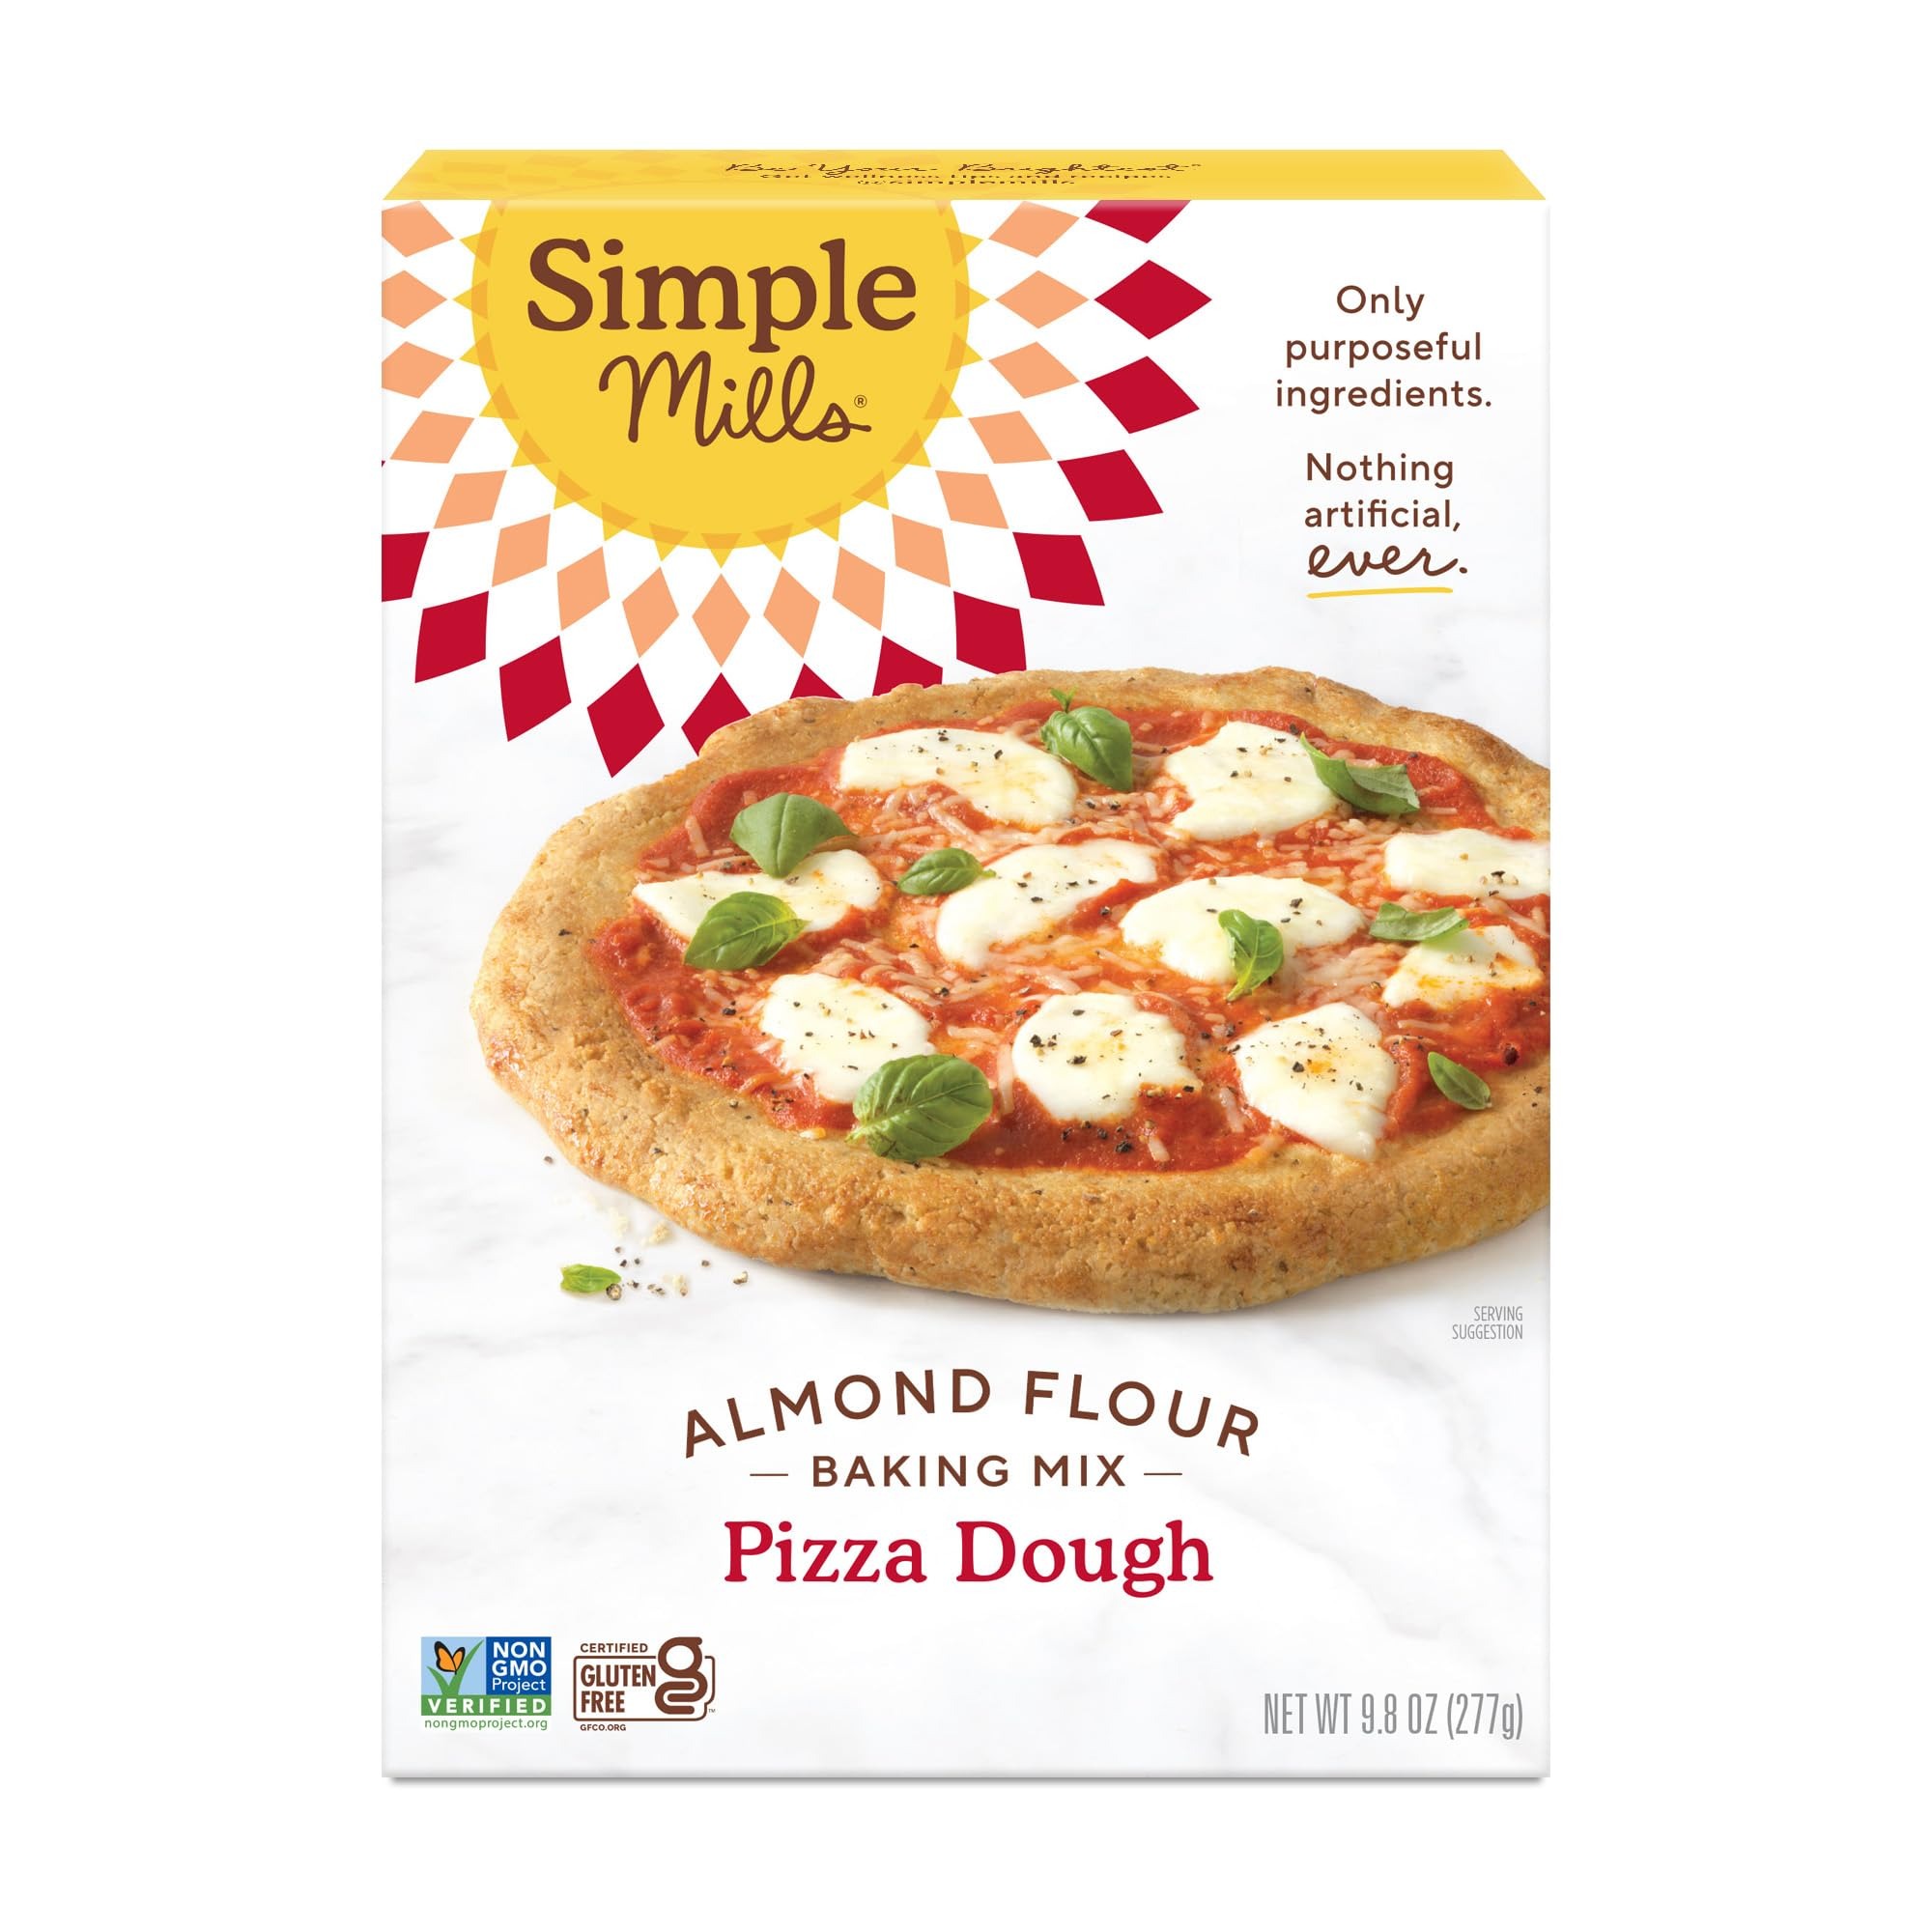
Item Name: Simple Mills Almond Flour Baking Mix, Cauliflower Pizza Dough - Gluten Free, Vegan, Plant Based, 9.8 Ounce (Pack of 1)
Bullet Point 1: Receive 1 box of Simple Mills Cauliflower Pizza Dough mix. Powered by cauliflour, this pizza crust is better-for-you and really tasty. Great for a fun and nutritious dinner.
Bullet Point 2: Take a look at our nutritious baking mix ingredients. Nutrient dense, purposeful ingredient list for these delicious baking products from Simple Mills.
Bullet Point 3: See our reviews on your iPhone, iPad, Android, or laptop by scrolling down to see how other consumers rate our delicous taste!
Bullet Point 4: Nothing artificial, ever. Shelf stable snack that is perfect for stocking up the pantry and great way to gain energy and boost productivity
Bullet Point 5: Made With Simple Ingredients, Certified Gluten free, Non-GMO, Grain Free, Corn Free, Paleo Friendly, Plant Based
Value: 9.8
Unit: Ounce

Price: 8.185